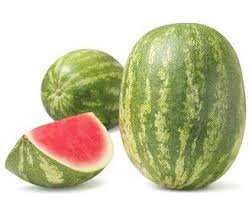
Label: Watermelon